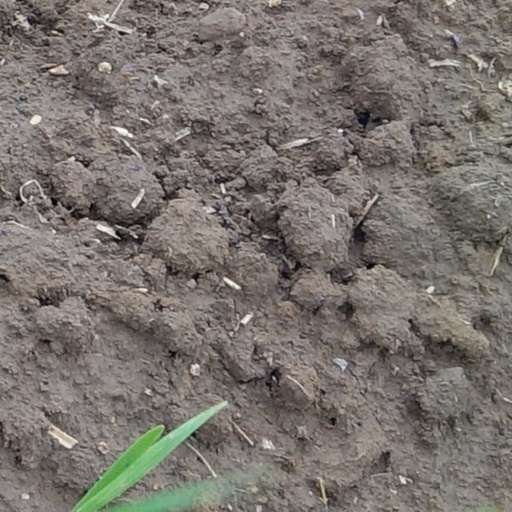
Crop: wheat